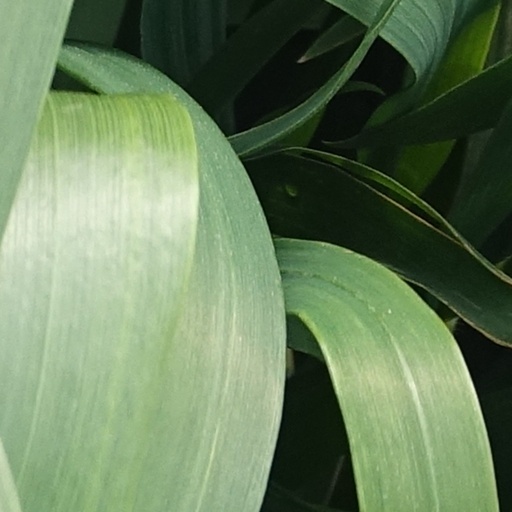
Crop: wheat